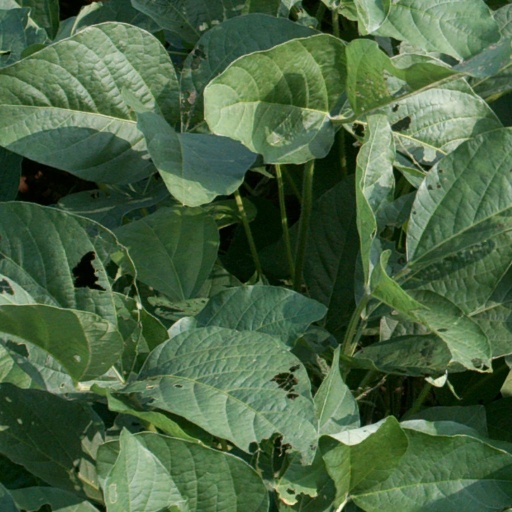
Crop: soybean